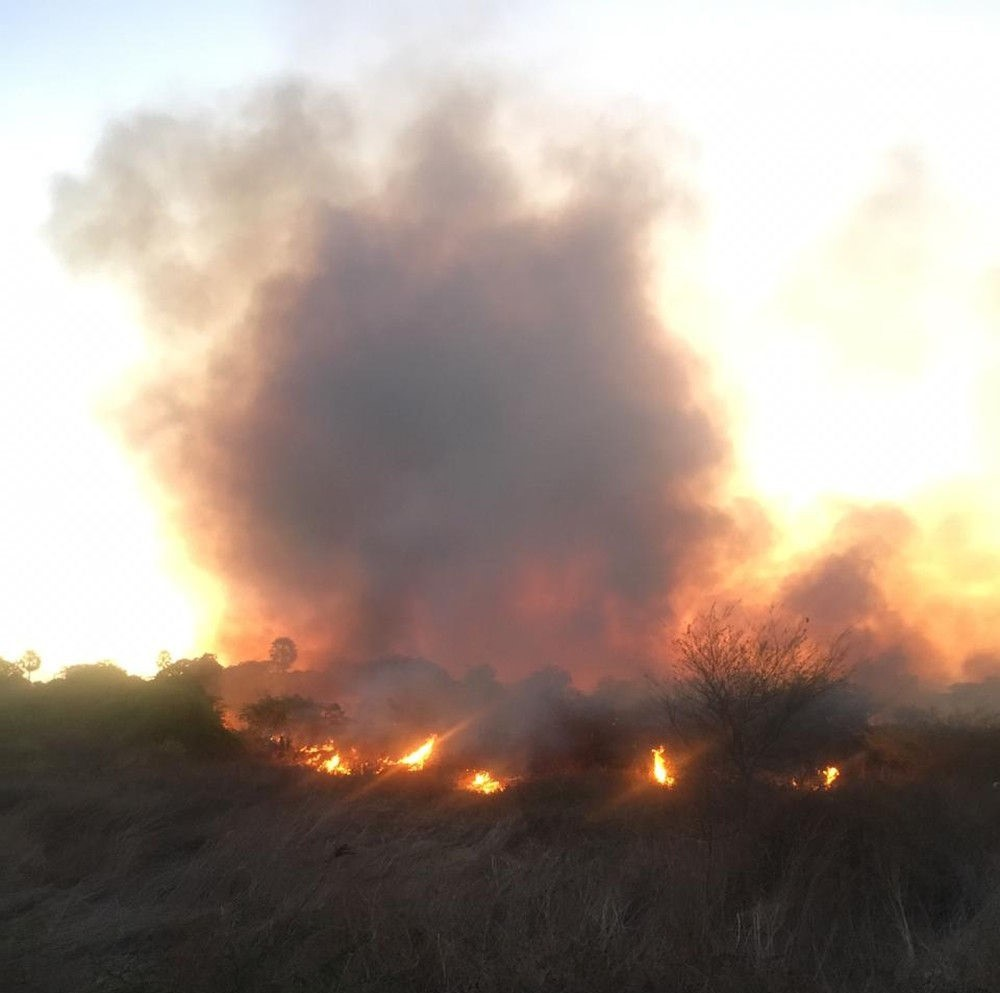
Fire: yes
Smoke: yes